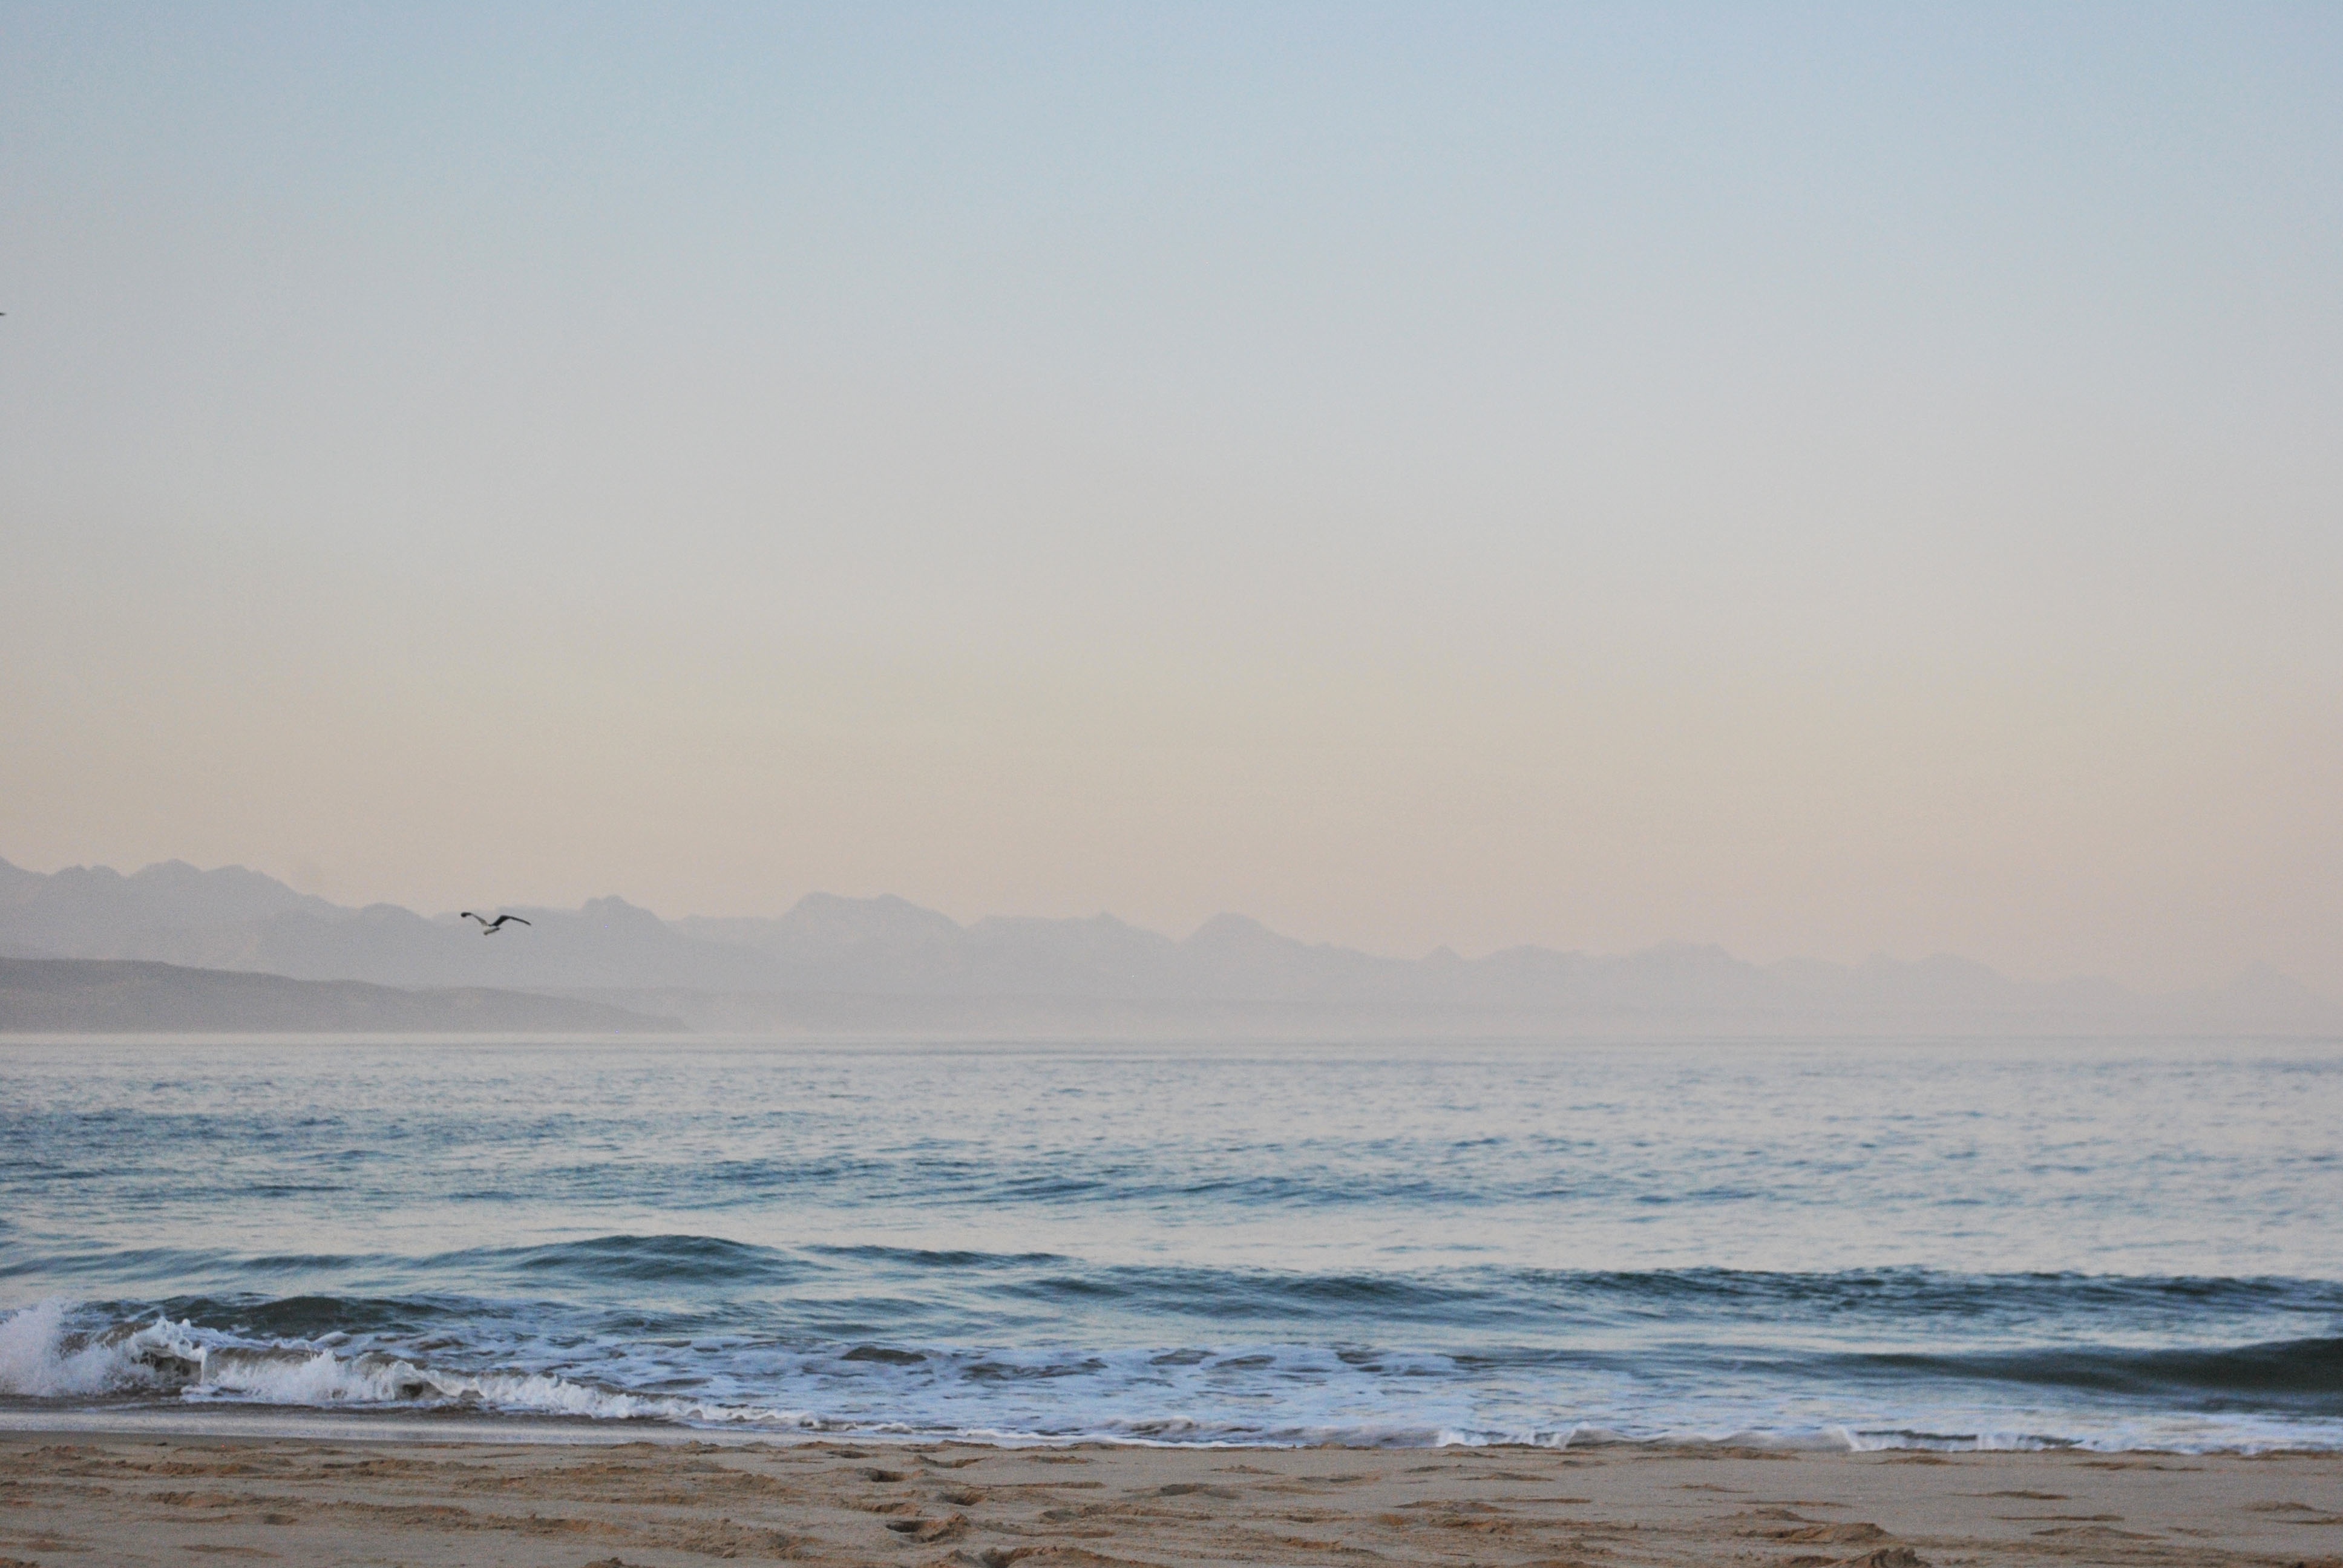
beach, sea, coast, sand, ocean, horizon, cloud, sunrise, sunset, morning, shore, wave, dawn, dusk, bay, body of water, cape, atmospheric phenomenon, wind wave